The Extraordinary Waiter

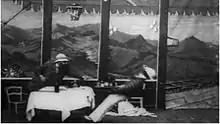
Screenshot from the film

The Extraordinary Waiter (AKA: "Diner and Waiter Comic") is a 1902 British silent comic trick film, directed by Walter R. Booth, featuring a brutish colonialist failing to destroy a blackfaced waiter. The film "makes for somewhat uncomfortable viewing," but according to Michael Brooke of BFI Screenonline, "it's just about possible to read this as a metaphor for the rather more widespread frustrations arising from British colonial rule (the Boer War was still a current issue), though it seems unlikely that this was intentional on Booth's part."